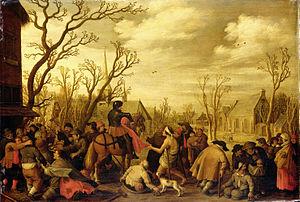
La grande famine de 1693-1694 est due à un hiver très rigoureux en 1692, suivi en 1693 d'une récolte très médiocre, causée par un printemps et un été trop pluvieux, causant une flambée des prix des céréales et une sous-alimentation qui favorise les épidémies comme le typhus, jusqu'en 1694. La France, qui avait alors 20 millions d’habitants, eut 1 300 000 morts en plus de la mortalité normale, selon Emmanuel Leroy-Ladurie, qui estime à 600 000 morts la catastrophe suivante, la Grande famine de 1709.